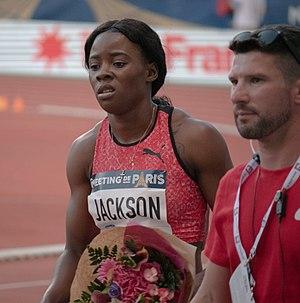
Shericka Jackson est une athlète jamaïcaine, spécialiste des épreuves de sprint.